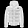
Label: Coat